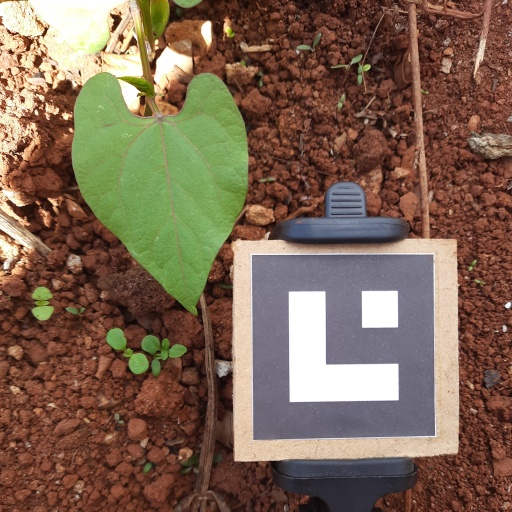
Observations: flat surface, no eating holes, under sunlight